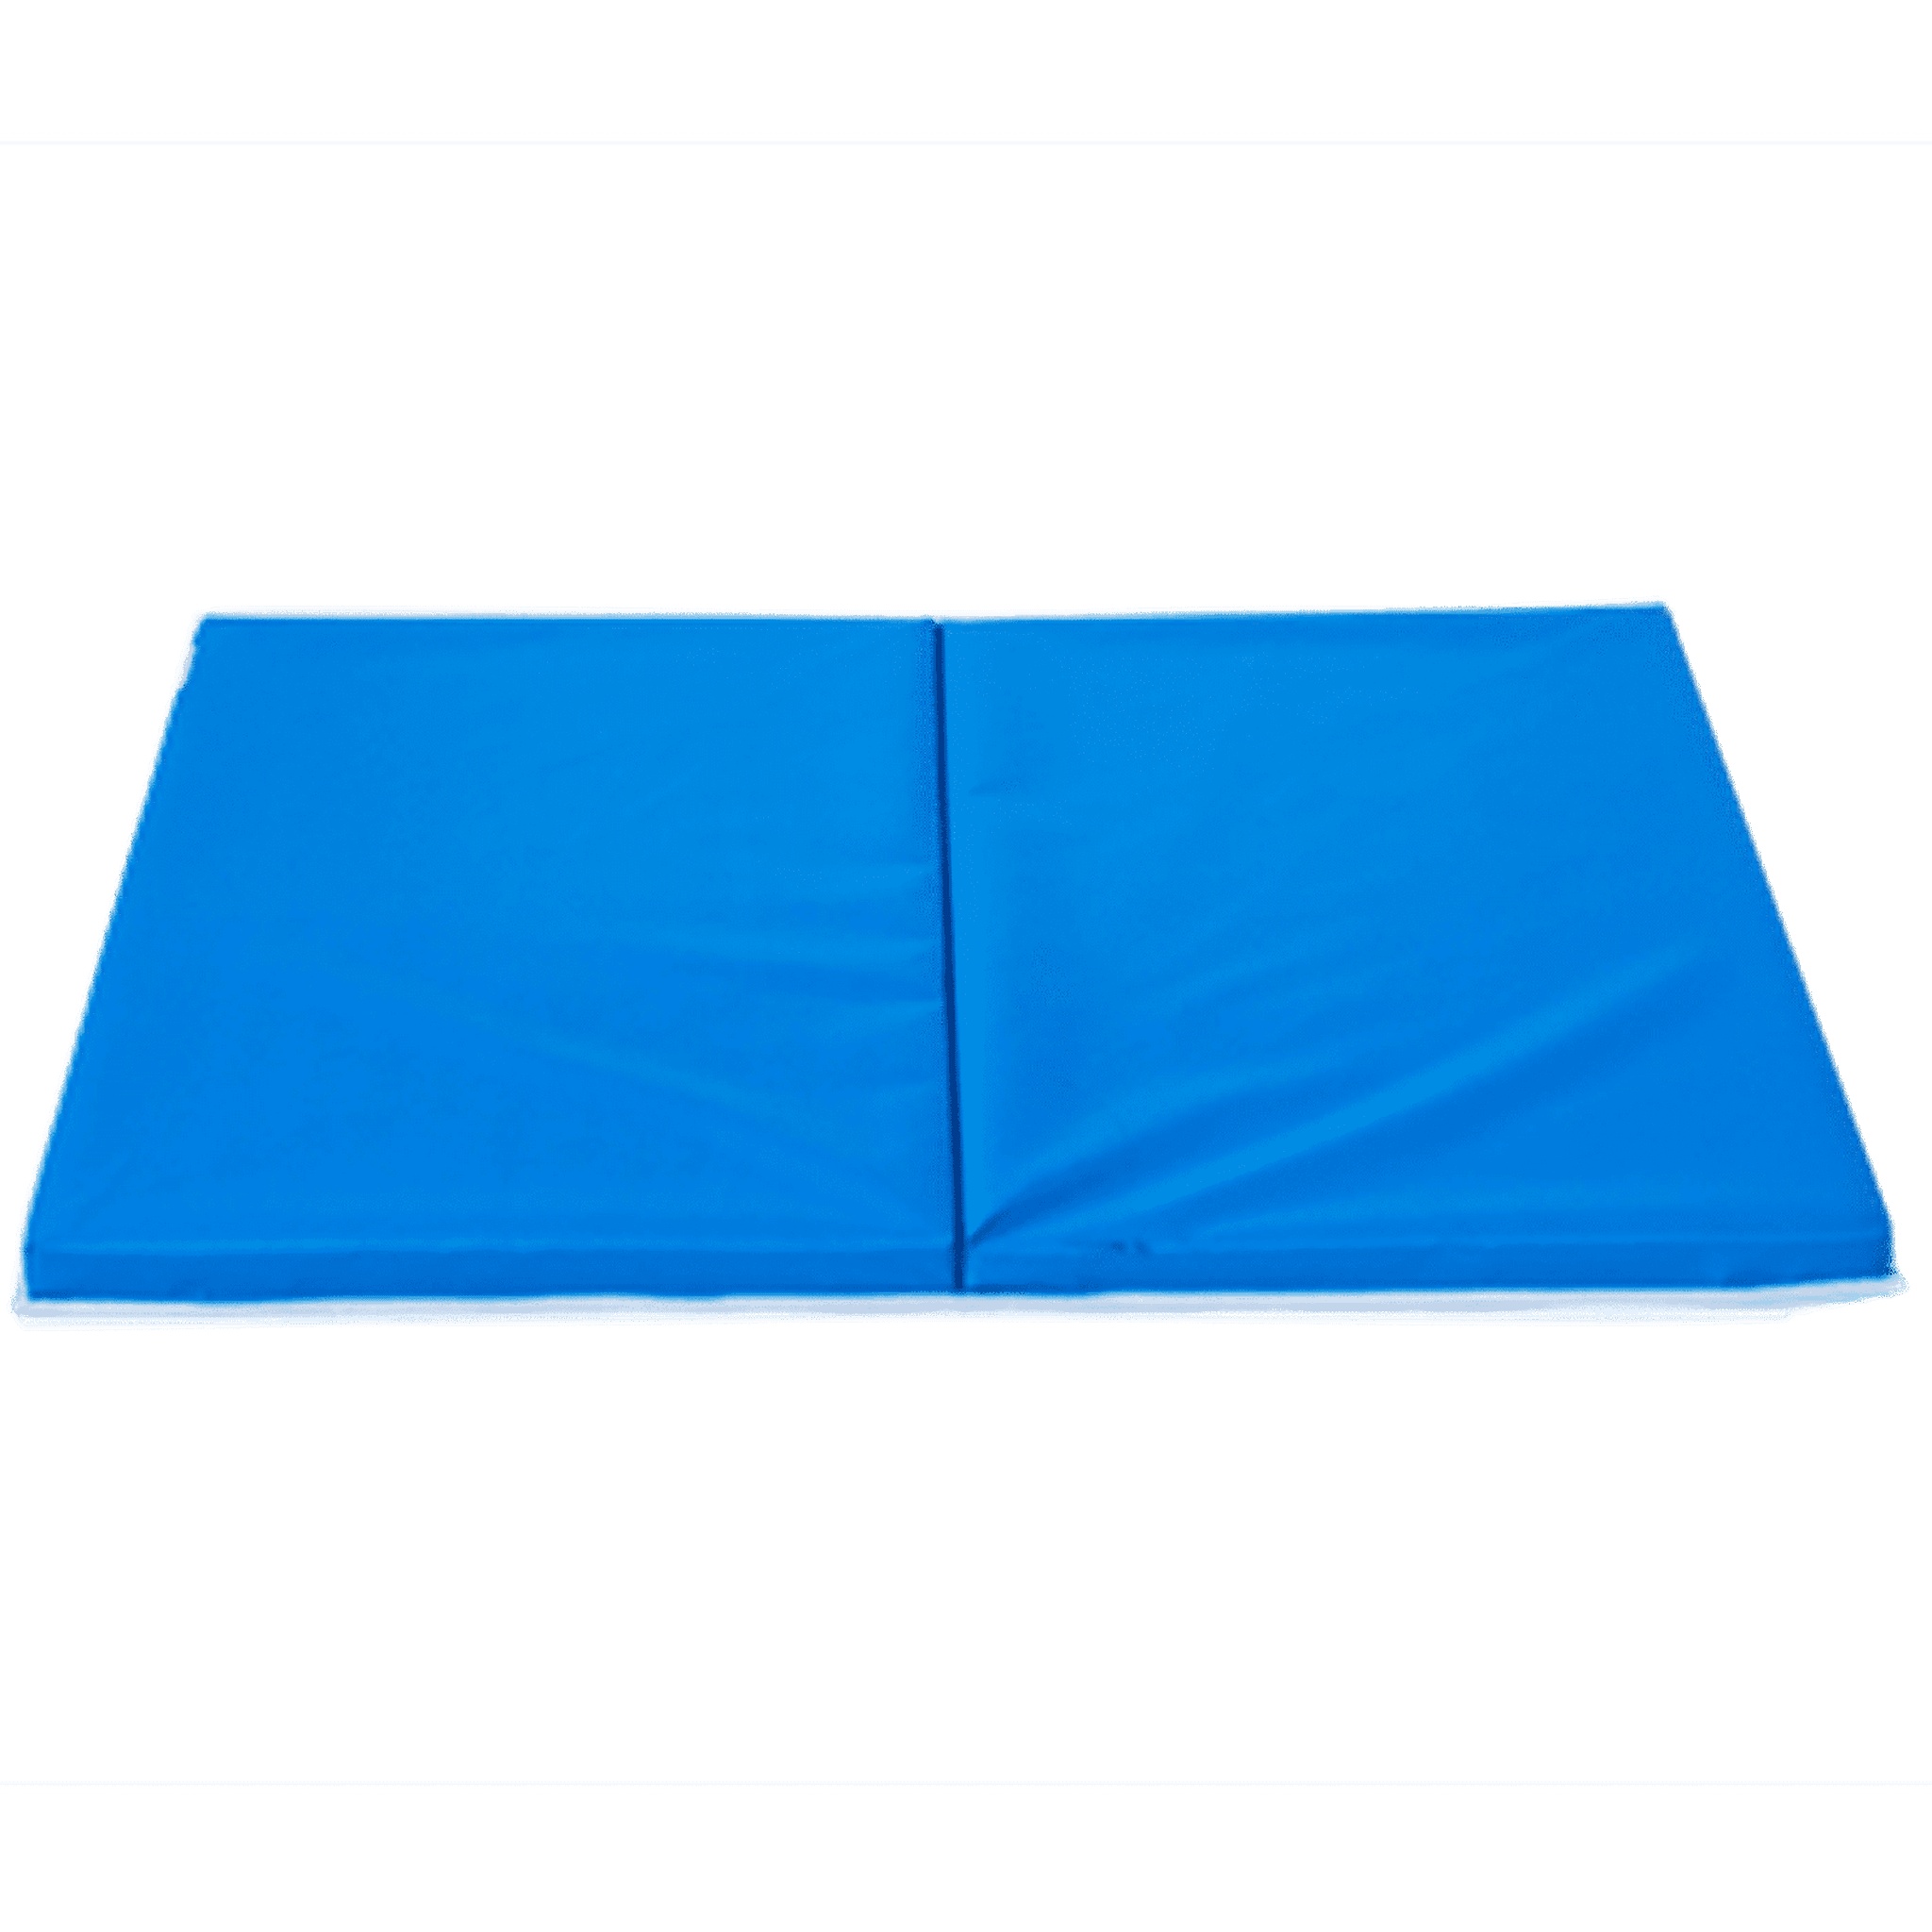
3x4 Impact Mat
Enhance safety and compliance with the 3x4 Impact Mat — your essential tool for making inflatables safer while adhering to the 2018 ASTM Regulations for impact attenuation. Safety Elevated: Inflatables are a source of endless fun, but safety is paramount. The 3x4 Impact Mat is designed to elevate safety levels, ensuring that every bounce and play session is worry-free. Durable Design: Crafted from durable materials, these mats are built to withstand the rigors of active play. Their sturdy construction ensures longevity, so you can rely on them for event after event. Effortless Mobility: Transport and storage are a breeze with the integrated built-in handle system. Carrying these mats to your event location or storing them away when not in use is quick and convenient. Seamless Compatibility: If you own a 2017 or newer inflatable equipped with our safety ramps, you're in for a seamless experience. The 3x4 Impact Mat features integrated built-in clips, allowing you to effortlessly connect and secure the mats in place. Say goodbye to shifting mats during playtime. Choose Quality: When it comes to safety, not all impact mats are created equal. Be discerning in your selection and ensure that your mats comply with the new ASTM requirements. Proper testing and documented compliance are essential. Insist on impact mats that have undergone rigorous testing, meeting ASTM F355 standards. ASTM Certification: The American Society for Testing and Materials (ASTM) plays a crucial role in regulating safety standards across various industries. In partnership with the United States Consumer Products Safety Commission (USCPSC), they've formulated requirements for safe inflatable device usage. Newly revised ASTM standards mandate the use of Impact Attenuation Mats at all entry and exit points of inflatable devices. The Right Size: It's important to choose the right size impact mat for your specific inflatable. Our standard 4x8 mat meets the stringent ASTM requirements, making it ideal for all entrances and exits. If your inflatable features our new Safety Ramps or similar entrance and exit designs with side walls, this mat is the sole requirement. Supplemental Safety: For older inflatables equipped with ramps and exits that lack side walls, additional mats are necessary to fully comply with ASTM standards. Our 3x4 mats serve as perfect supplements to our standard 4x8 mat, ensuring comprehensive coverage and safety for all play areas. Certified Compliance: Rest assured, our Impact Mats have received certification from accredited Sports Lab testing facilities, confirming their adherence to the rigorous ASTM standards. Clear labeling ensures easy verification of compliance for inspectors. Elevate the safety standards of your inflatables, choose quality, and comply with ASTM regulations with the 3x4 Impact Mat. It's your key to creating a secure and fun-filled play environment for all.
Brand: YZVM
Category: Toys & Games > Outdoor Play Equipment > Inflatable Bouncer Accessories